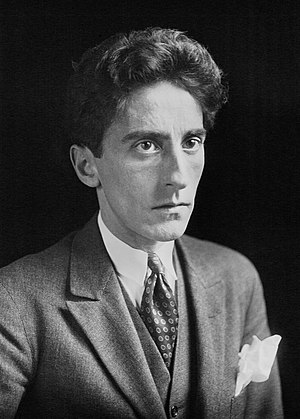
Jean Cocteau
Jean Cocteau, 1923
Jean Cocteau var en fransk digter, forfatter, kunstmaler og filminstruktør.